MeToo movement in South Korea

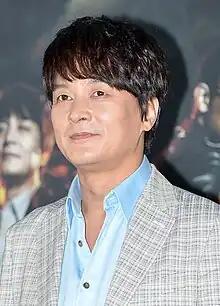
Cho Min Ki

At dawn on February 20, an article titled 'I'm suing you' was posted at the DC Inside Theater and Musical Gallery. "A professor of theater at a university in Cheongju sexually harassed female students for years," the anonymous post-writer said. This post is currently deleted.